Thurning, Northamptonshire

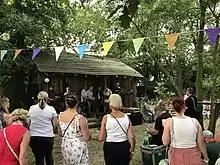
Local band The Feasty Boys performing at Thurning Feast

Thurning Feast is an annual celebration held on 25 July and located in a meadow next to the village's 12th century church. 25 July is the feast day of Saint James the Pilgrim who is patron of the church. Locally popular, the feast includes live music performances, food stalls, a vintage funfair and bars.